List of works by Sharaku

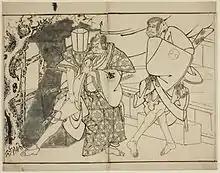

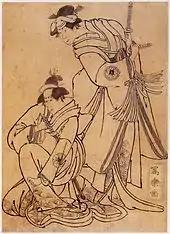

The whereabouts are unknown of the "hanshita-e" of Sansei Sanokawa Ichimatsu III, Sakata Hangorō III, and Ichikawa Tomizaemon I ( "").